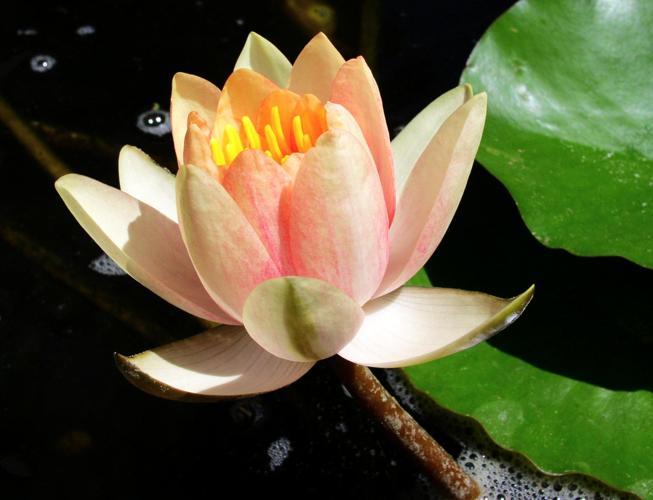
Label: water lily